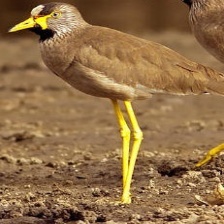
Species: WATTLED LAPWING
Scientific name: VANELLUS INDICUS